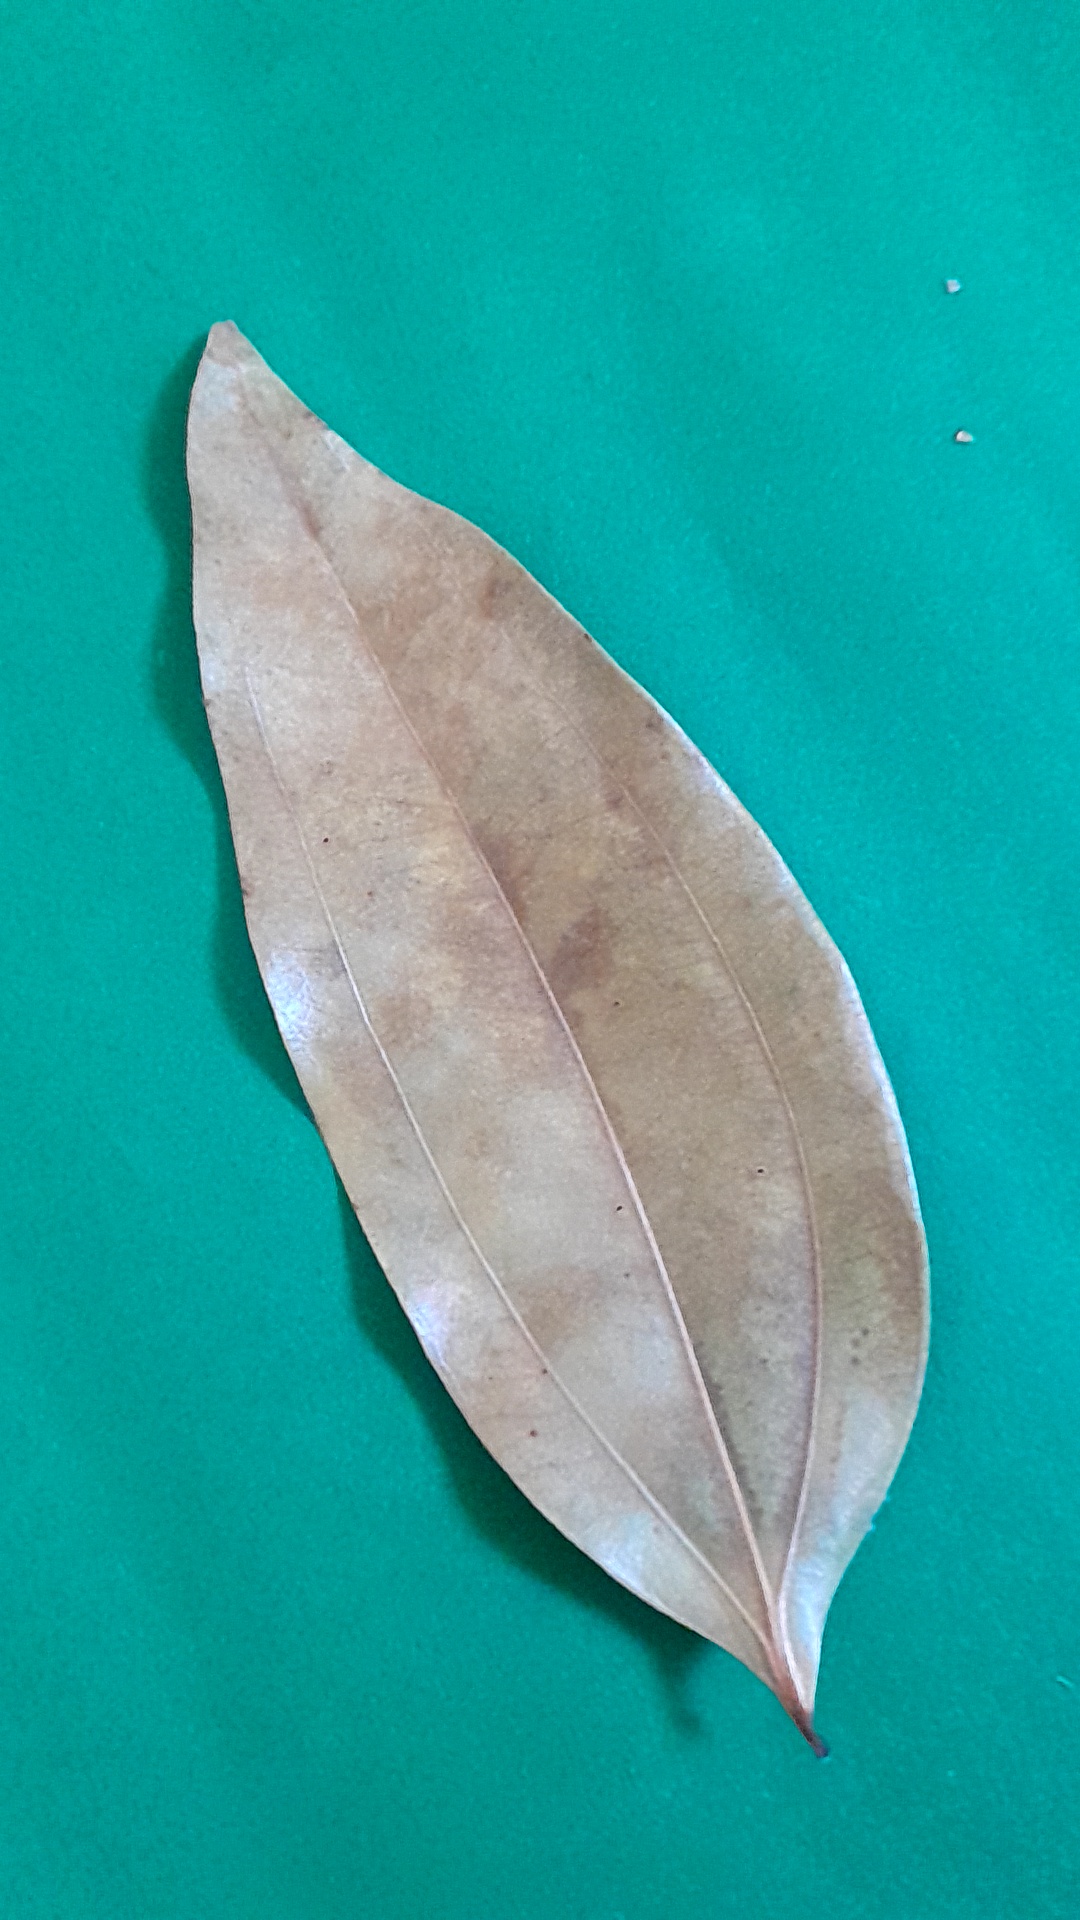
Label: Dry Leaf